Detour (2016 film)

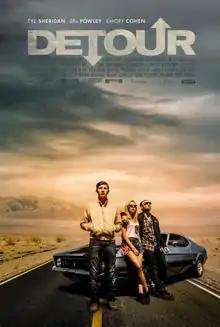
Theatrical release poster

Detour is a 2016 British thriller film written and directed by Christopher Smith. The film stars Tye Sheridan, Stephen Moyer, Emory Cohen, Bel Powley, John Lynch, Gbenga Akinnagbe and Reine Swart. The film was released in the United States on 20 January 2017 by Magnet Releasing.